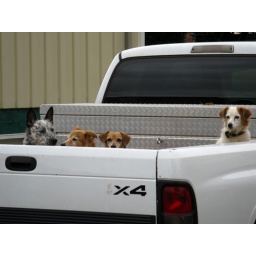
X4 Doggies in a truck bed